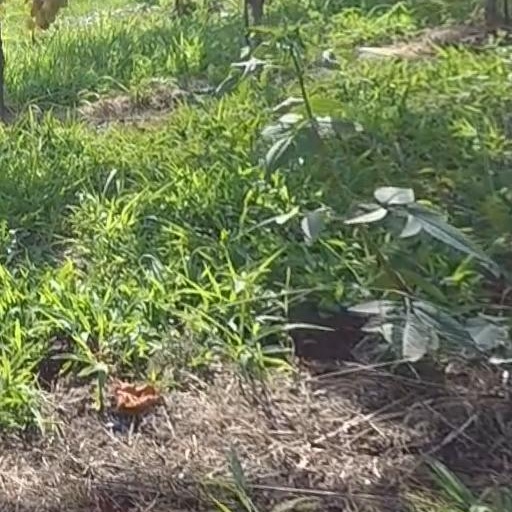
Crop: grape